Bijin

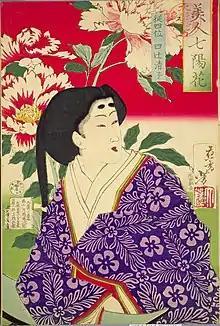
"Bijin Shichi Yōka" (1878) by Yoshitoshi

During the Heian period in Japan, fine-textured fair skin, plump cheeks, and long, supple black hair were revered as typical beauty conditions. However, since it was decided that a woman with a certain status or higher would not show her face to a man other than her close relatives, the man would sneak into the sleeping place of the woman he was looking for and see it for the first time under a dim light. Makeup involved applying white powder to the face, removing the eyebrows, drawing with ink, and dyeing the teeth black, emphasizing bewitching rather than healthy beauty. The adult age of women at that time was 12 to 14 years old, which was the beginning of the tide, and the 30s were considered to have already passed the peak age. is the name of the expression technique used when drawing a noble person in Heian paintings, such as scenes taken from "The Tale of Genji".